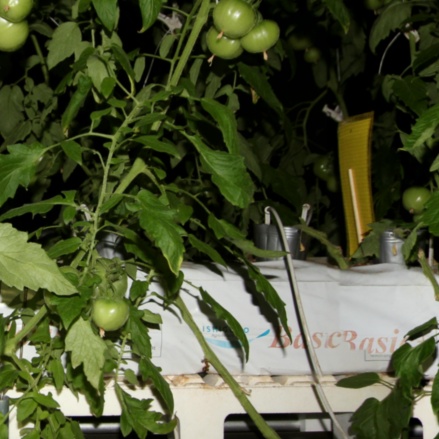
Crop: tomato